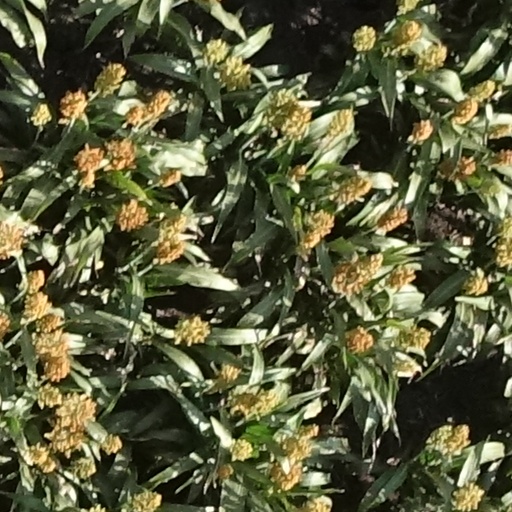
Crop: sorghum